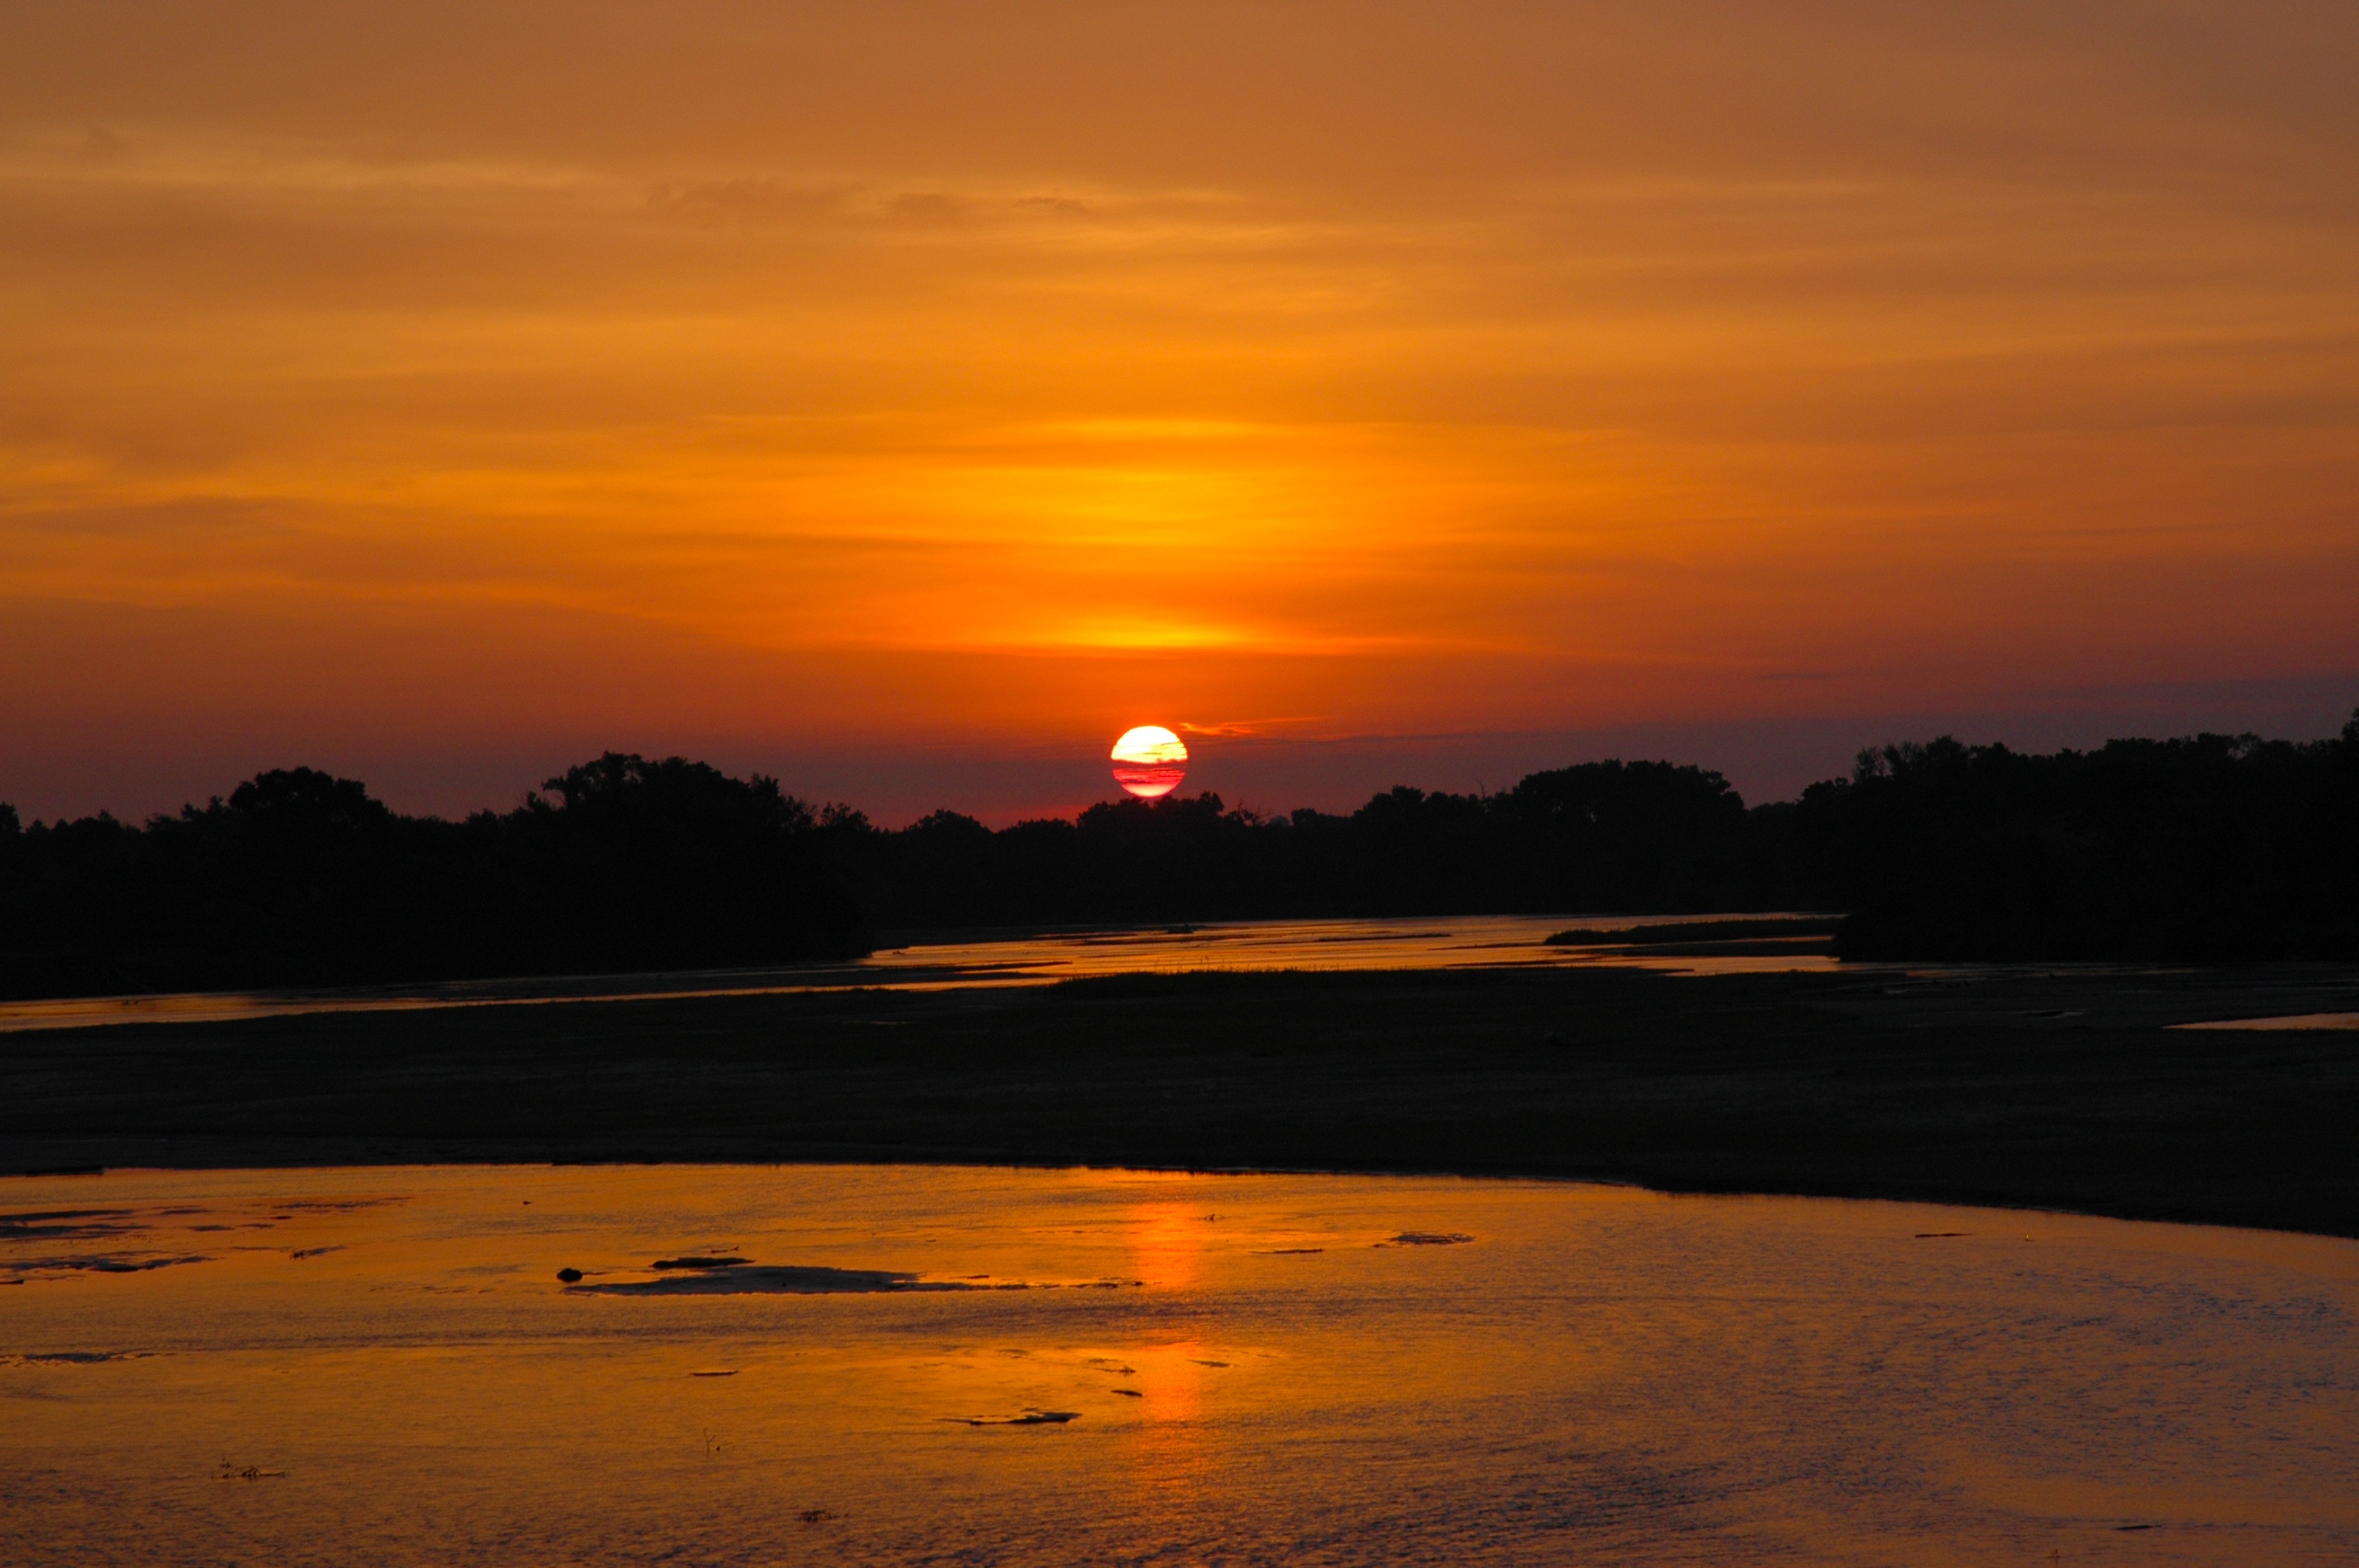
beach, landscape, sea, coast, water, nature, outdoor, horizon, cloud, sky, sun, sunrise, sunset, morning, dawn, river, summer, vacation, dusk, evening, reflection, tranquil, scenic, peaceful, calm, bay, colorful, scene, loch, afterglow, red sky at morning